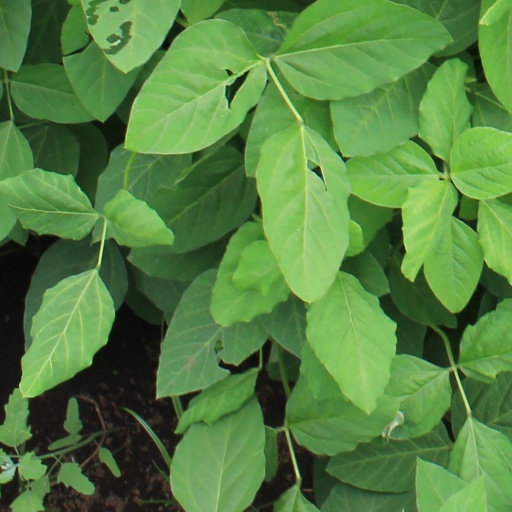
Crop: soybean